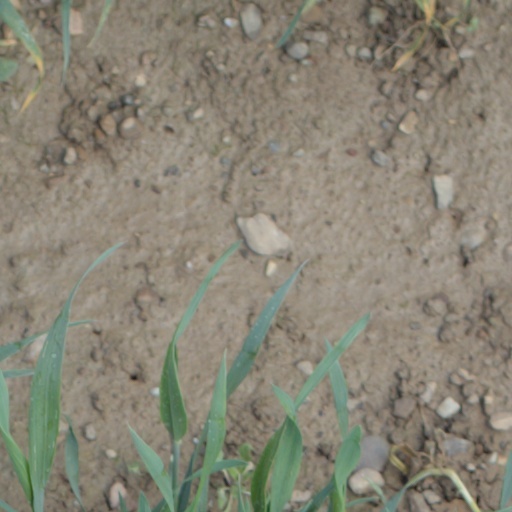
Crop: wheat